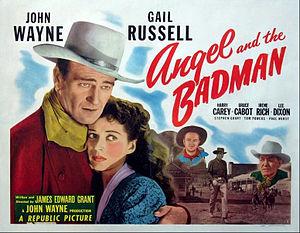
L'Ange et le Mauvais Garçon est un western américain de James Edward Grant, sorti en 1947.